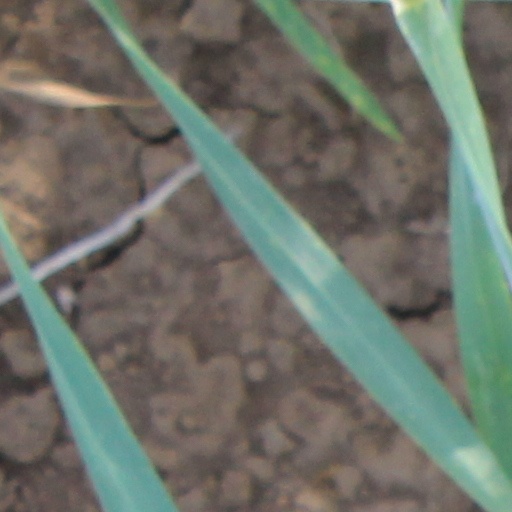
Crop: wheat